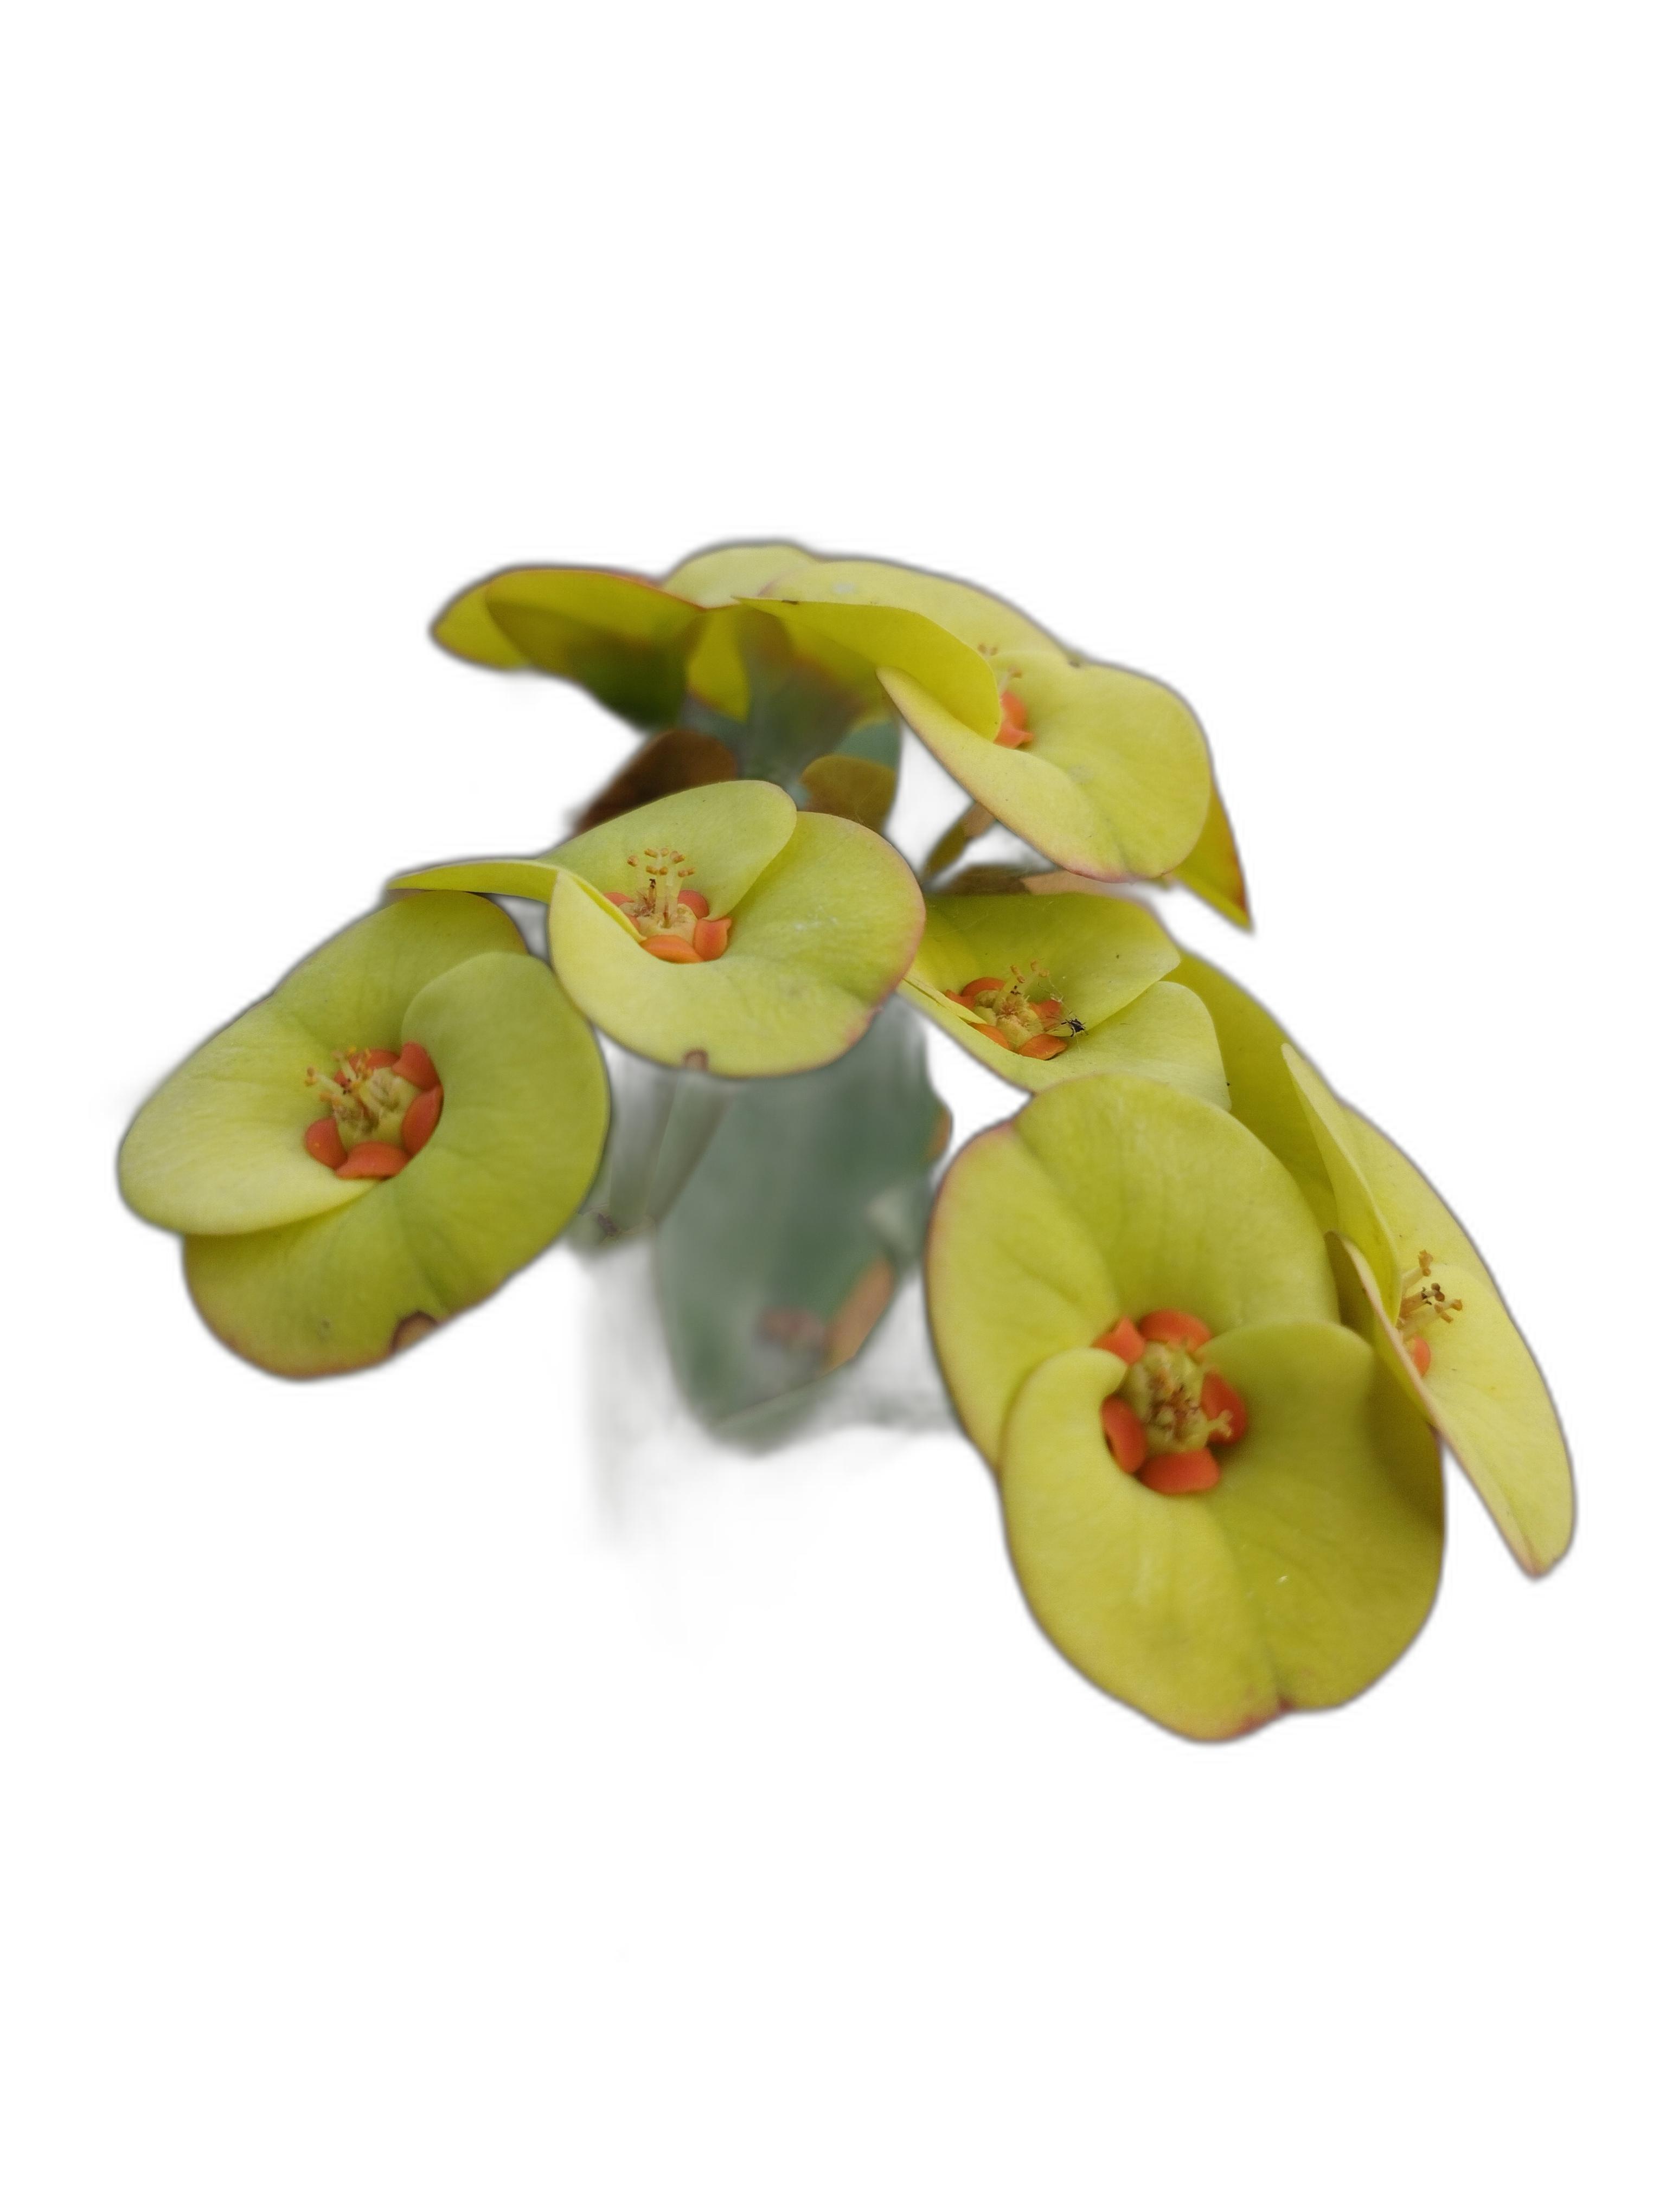
Label: Crown of thorns